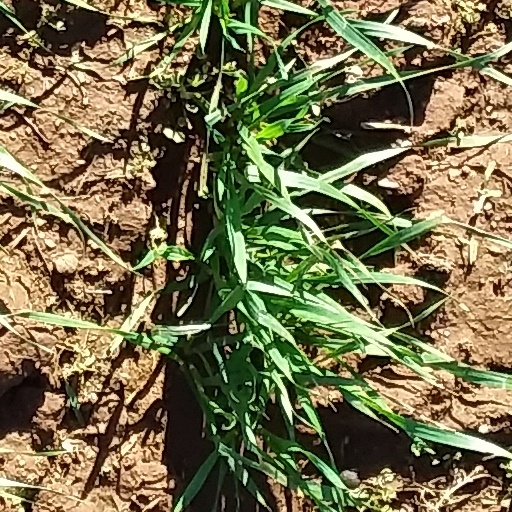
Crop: wheat